Chih-Wei Hu

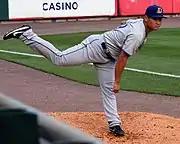
Hu pitching for the Durham Bulls in 2017

On July 31, 2015, the Twins traded Hu and Alexis Tapia to the Tampa Bay Rays for pitcher Kevin Jepsen. Hu finished the year with the High-A Charlotte Stone Crabs, struggling with an 0–3 record and 7.36 ERA in 5 games. In 2016, Hu split the season between the Double-A Montgomery Biscuits and the Triple-A Durham Bulls, recording a 7–9 record and 2.75 ERA with 114 strikeouts in innings of work. Hu was named to the roster of the World team for the 2016 All-Star Futures Game. On November 18, 2016, the Rays added Hu to their 40-man roster to protect him from the Rule 5 draft.